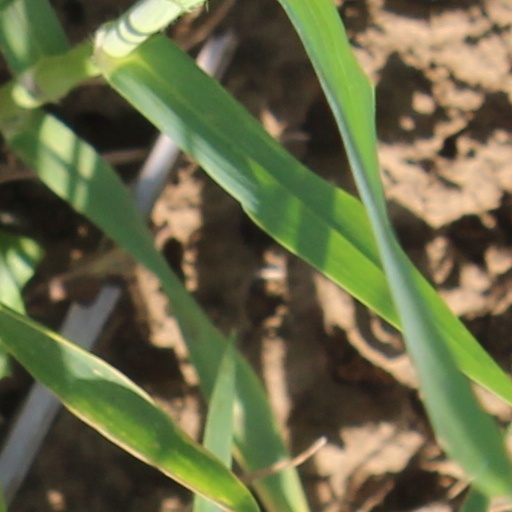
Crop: wheat